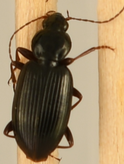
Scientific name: Agonum punctiforme
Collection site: Smithsonian Environmental Research Center Site (SERC), plot SERC_007